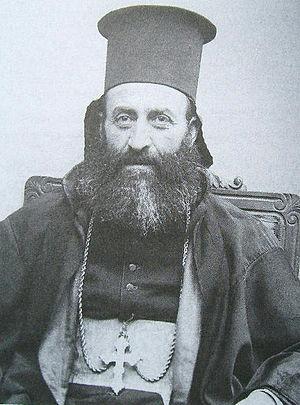
Cette liste de saints concerne les saints, bienheureux, et vénérables reconnus comme tels par l'Église catholique, ayant vécu au XXᵉ siècle. Sur cette période, l'Église a donné comme modèles évangéliques 152 saints et 2 038 bienheureux.
Flavien Michel Melki, né Ya'qūb Melkī, est un prélat Assyrien de l'Église catholique syriaque, membre de la fraternité de saint Éphrem. Consacré éparque de Gazireh en 1912, il est assassiné pendant le génocide assyrien par les autorités ottomanes en 1915. Reconnu martyr le 8 août 2015 par le pape François, il est béatifié le 29 août suivant.
Cette page dresse la liste des personnes béatifiées par le pape François.